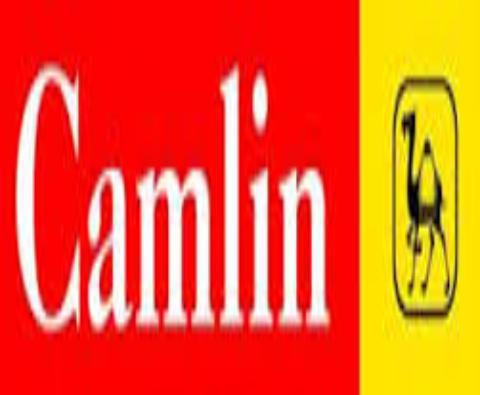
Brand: camlin
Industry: Medical